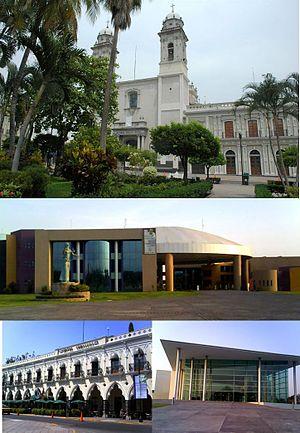
Comala est une municipalité située dans le Nord de l'État mexicain de Colima, entre les coordonnées 19° 18’ et 19° 32’ de latitude nord et entre 103° 37’ et 103° 57’ de longitude ouest. Elle est limitrophe au Nord de Zapotitlán et Cuauhtémoc; à l'Ouest de Minatitlán, et au Sud et à l'Est Villa de Álvarez.
Colima est la capitale de l'État du Mexique du même nom. Située à environ 50 km de la côte Pacifique du pays, la zone métropolitaine Colima-Villa de Álvarez comptait 266 860 habitants selon le recensement de 2010.